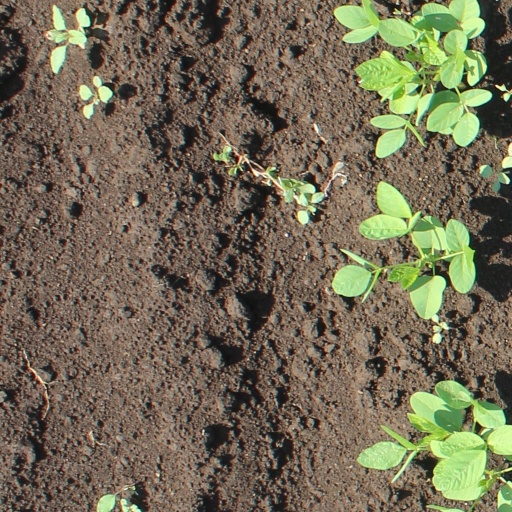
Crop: soybean